Sukhakarta Dukhaharta

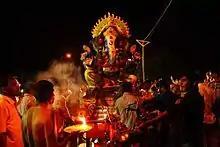
A priest (left, bottom) performs aarti of Ganesha.

The second stanza extols Ganesha, as the son of Gauri (Parvati, Ganesha's mother) adorned with jewels. His forehead is smeared with sandalwood, saffron and kumkum. He wears a diamond-studded crown and anklets that shine and jingle melodiously. The chorus is then repeated.